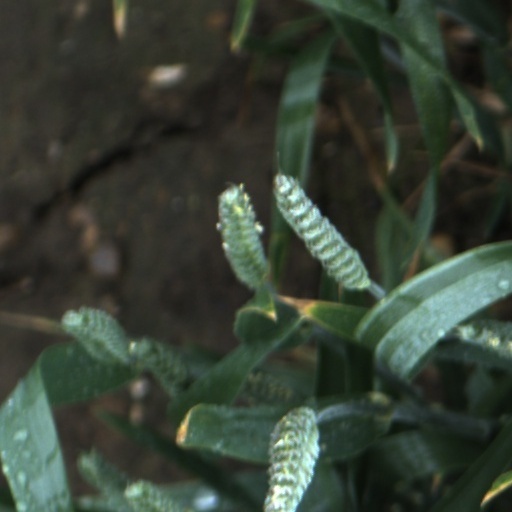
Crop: wheat